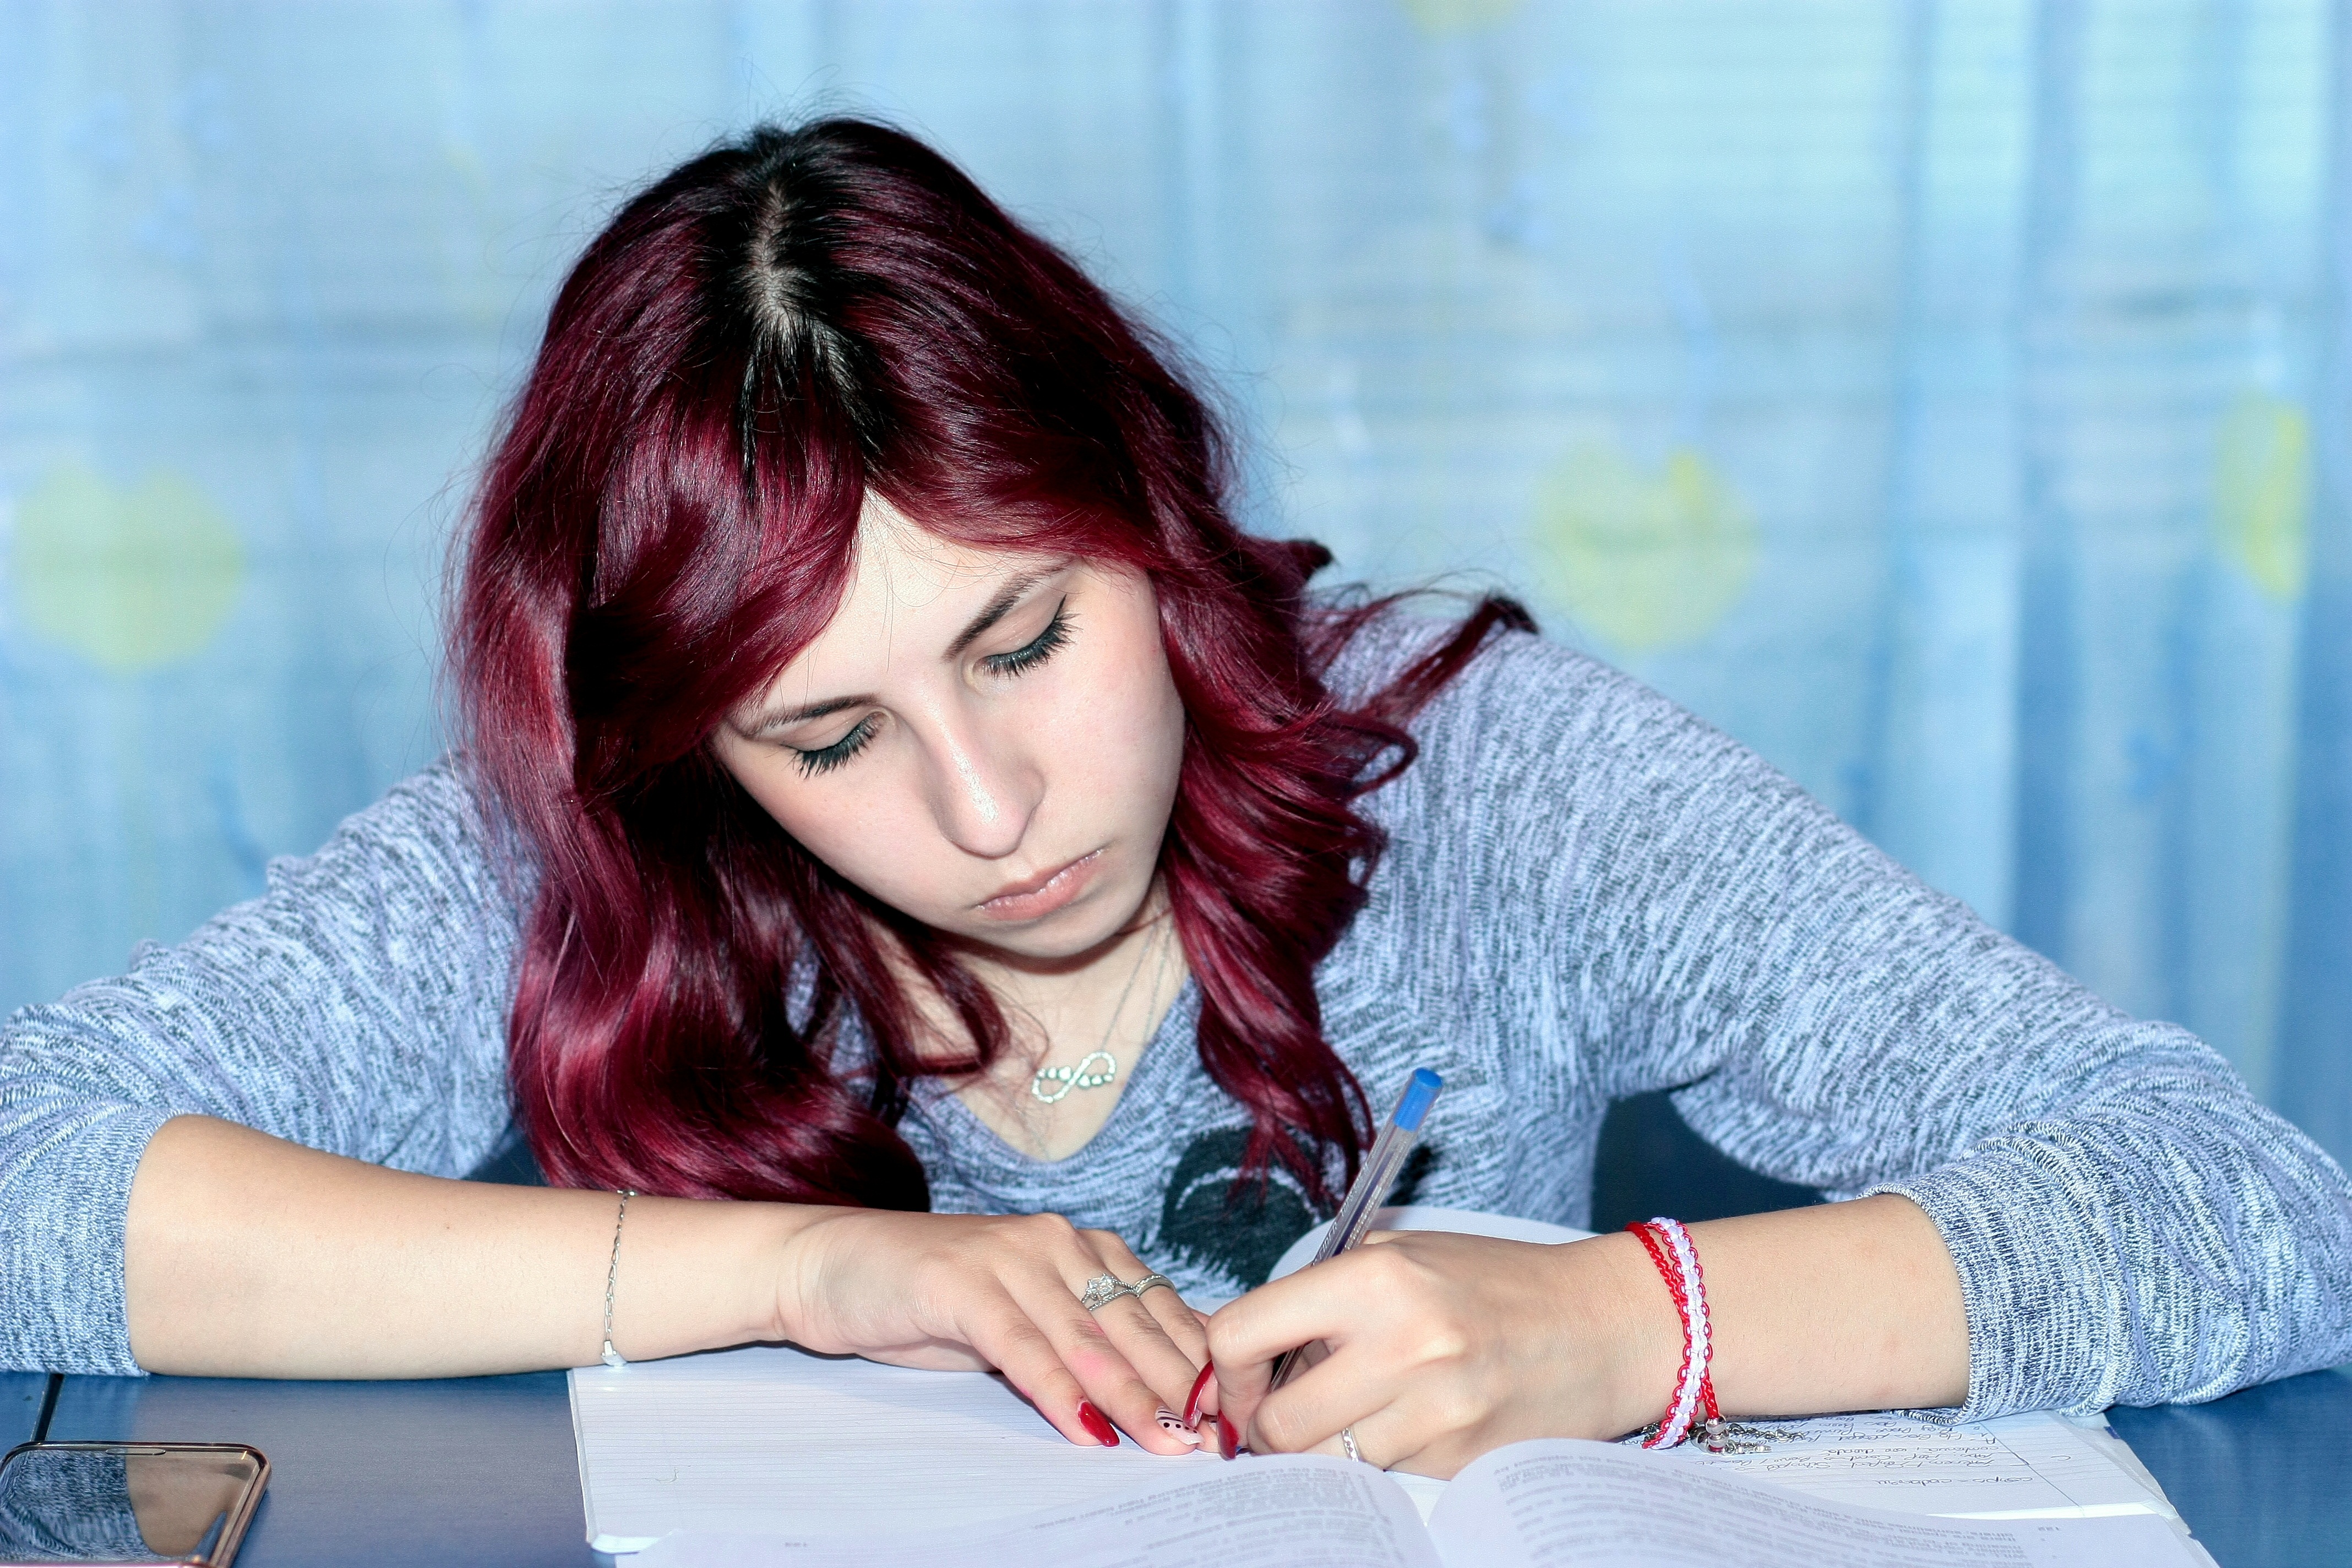
notebook, writing, person, girl, woman, hair, portrait, model, color, lady, hairstyle, long hair, black hair, study, eye, glasses, beauty, learning, photo shoot, brown hair, portrait photography